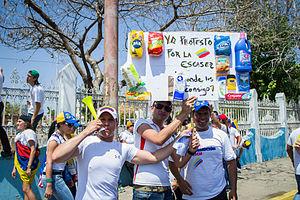
La crise économique vénézuélienne se réfère à la détérioration qui a commencé à être remarquée dans les principaux indicateurs macroéconomiques de l'année 2012 et qui se poursuit aujourd'hui au Venezuela. Les conséquences de cette crise se sont étendues dans le temps et dans la société provoquant une grave crise politique, sociale, humanitaire et migratoire.